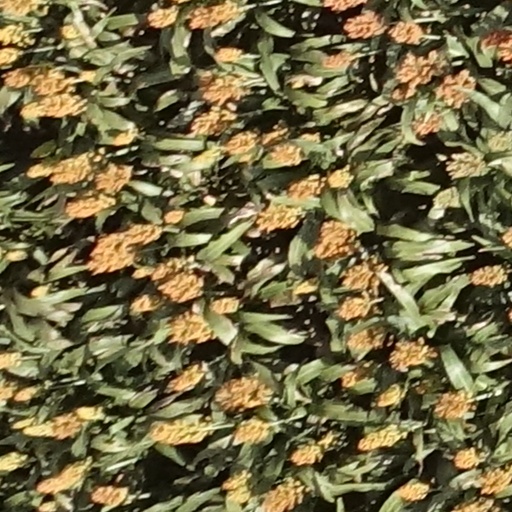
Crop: sorghum